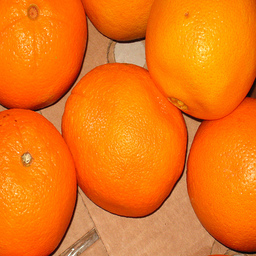
Label: Orange